Poppet valve

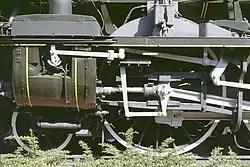
Oscillating poppet valve on one of Chapelon's rebuilt 4-6-2 locomotives

Poppet valves have been used on steam locomotives, often in conjunction with Lentz or Caprotti valve gear. British examples include: